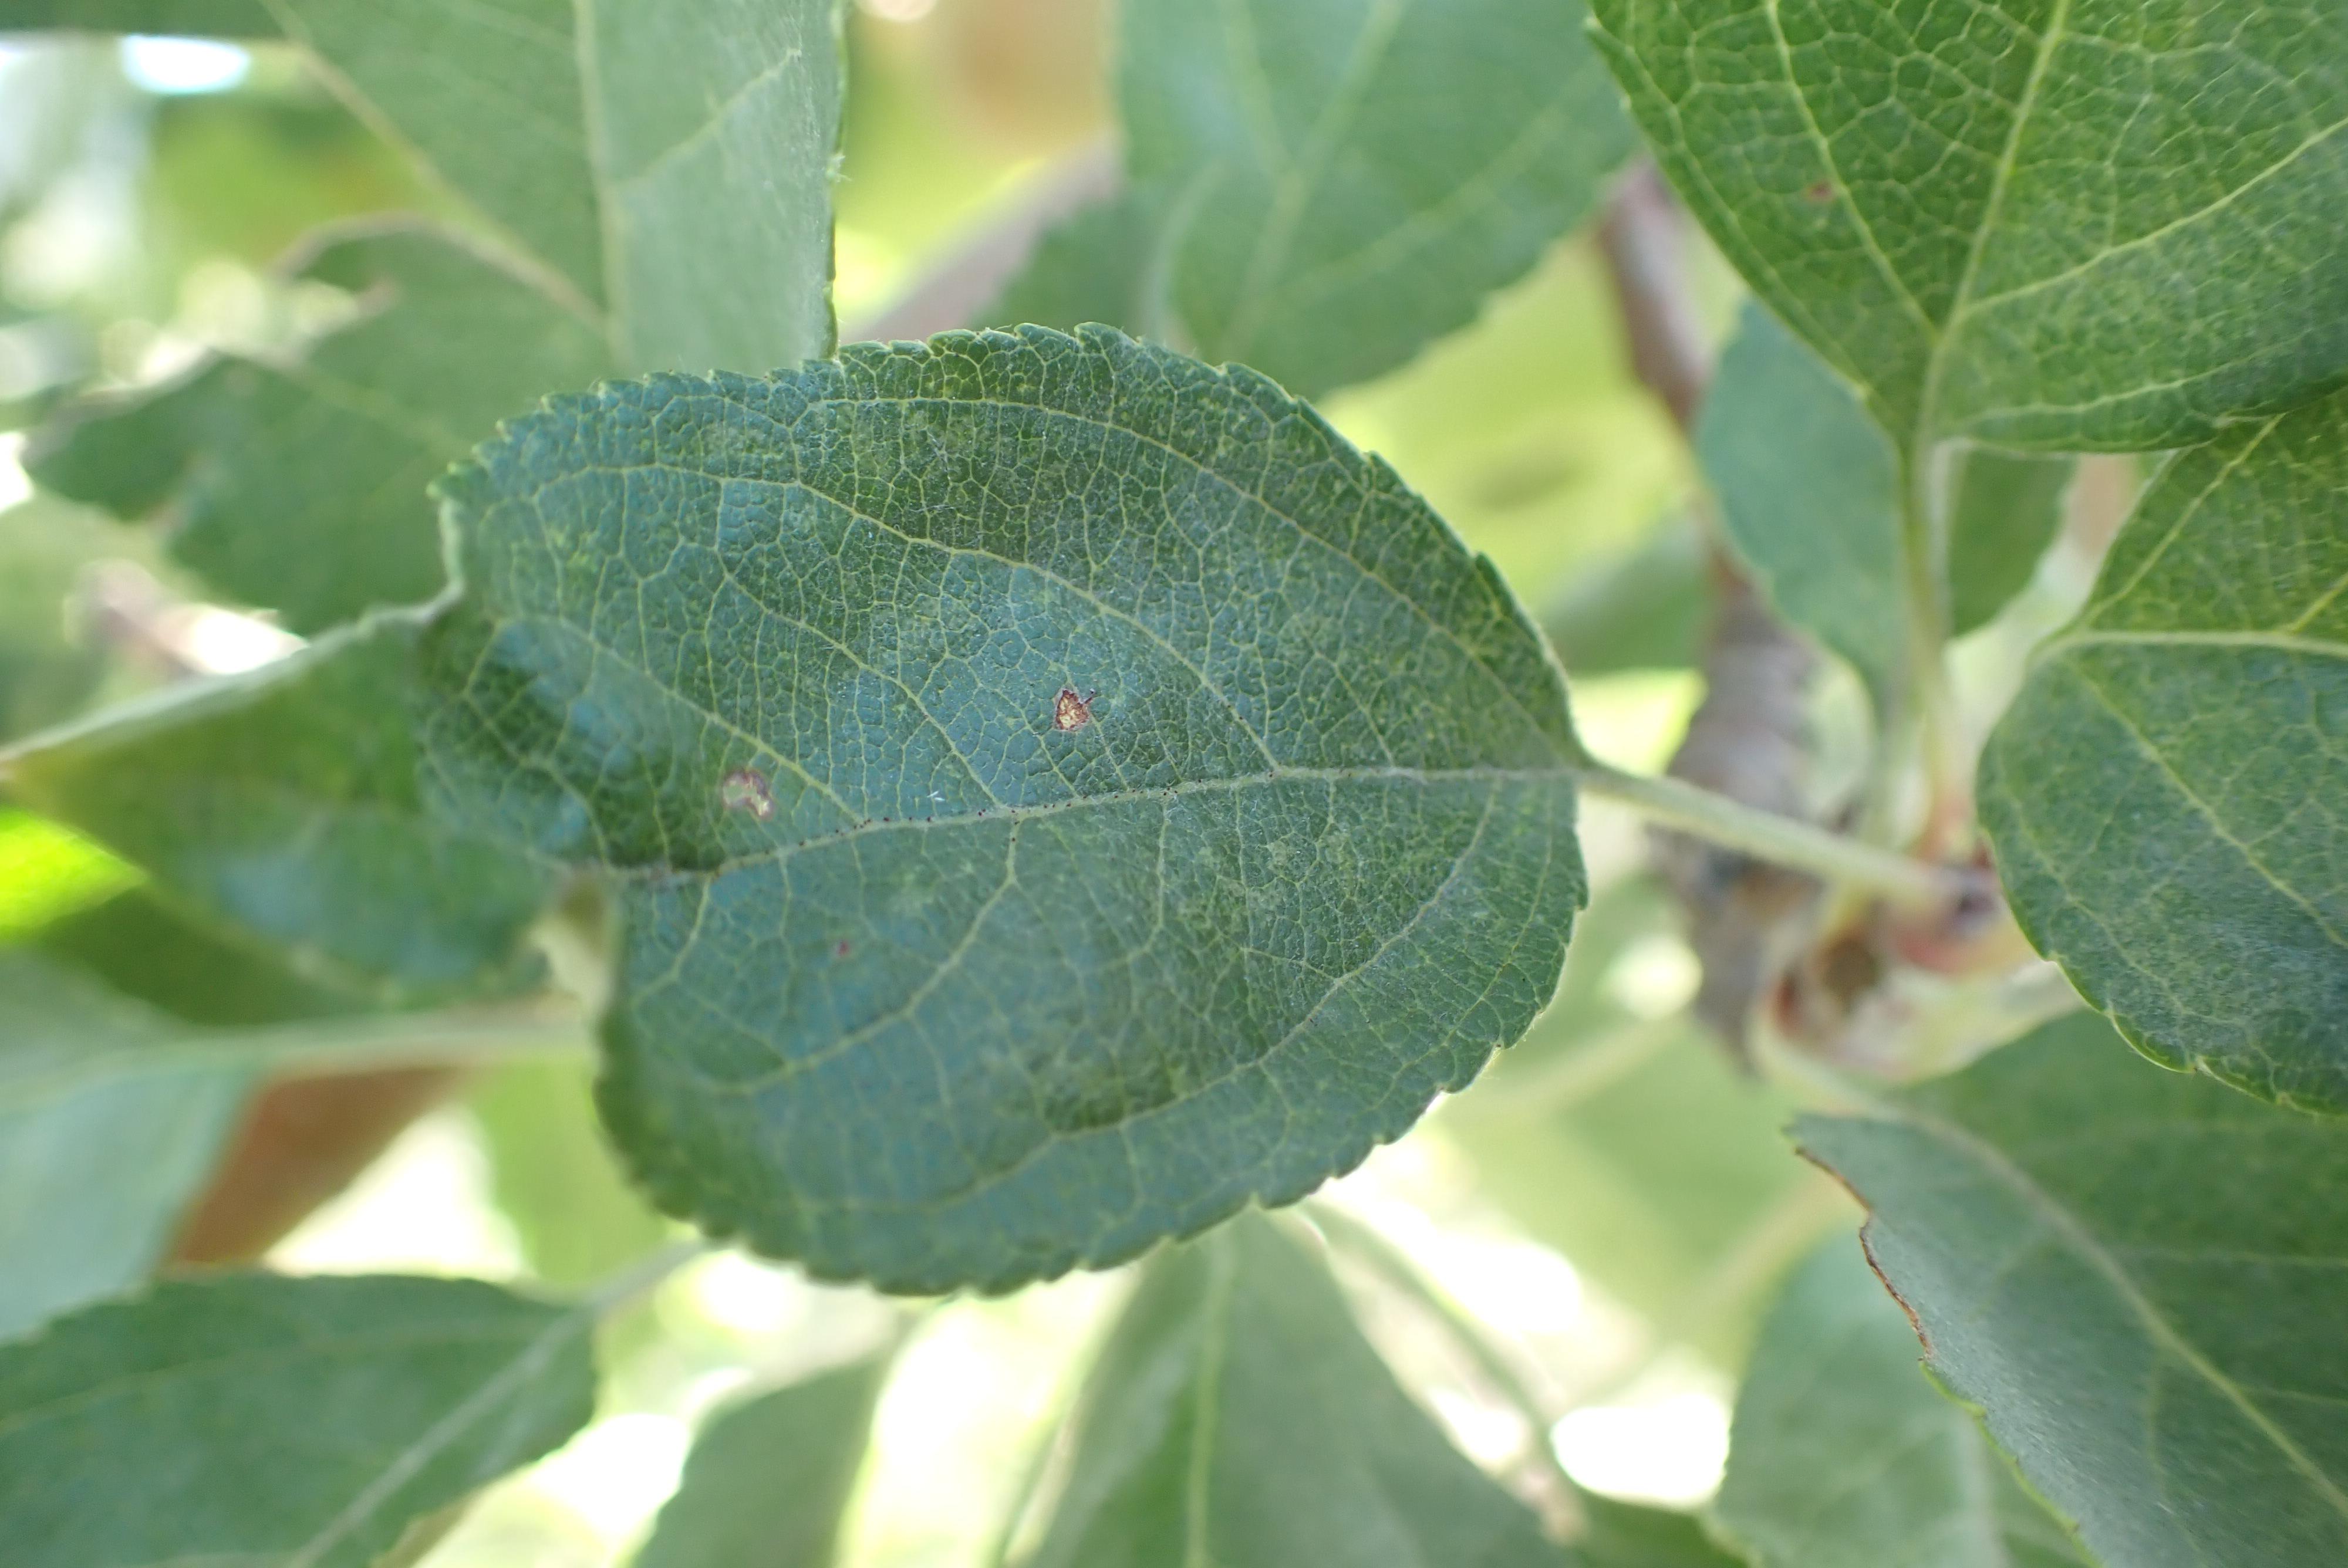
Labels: complex